Christian Richardt

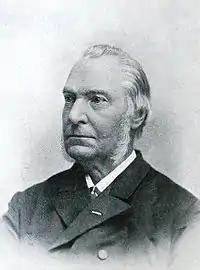
Christian Richardt

Christian Richardt (25 May 1831 in Copenhagen - 18 December 1892) was a Danish writer. He wrote the libretto for the opera "Drot og marsk" by Peter Heise.